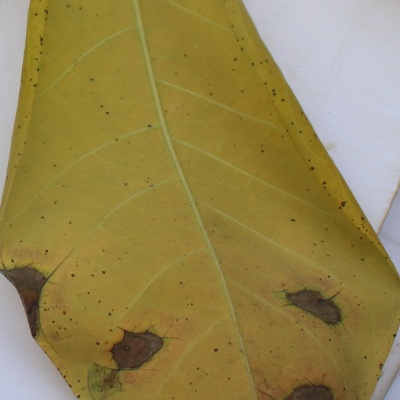
Crop: Cassava
Condition: brown spot